Che tempo che fa

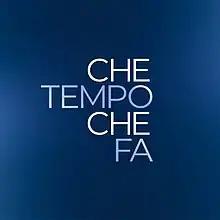) is an Italian television late-night talk show hosted by Fabio Fazio. It has been broadcast live on Saturdays and Sundays on the Italian TV since 2003.